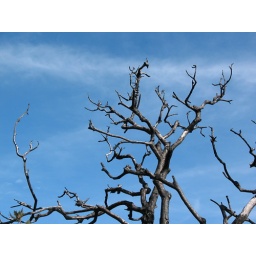
Burned tree against the sky